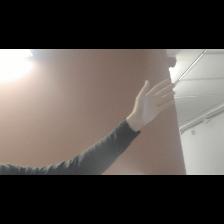
Label: Human